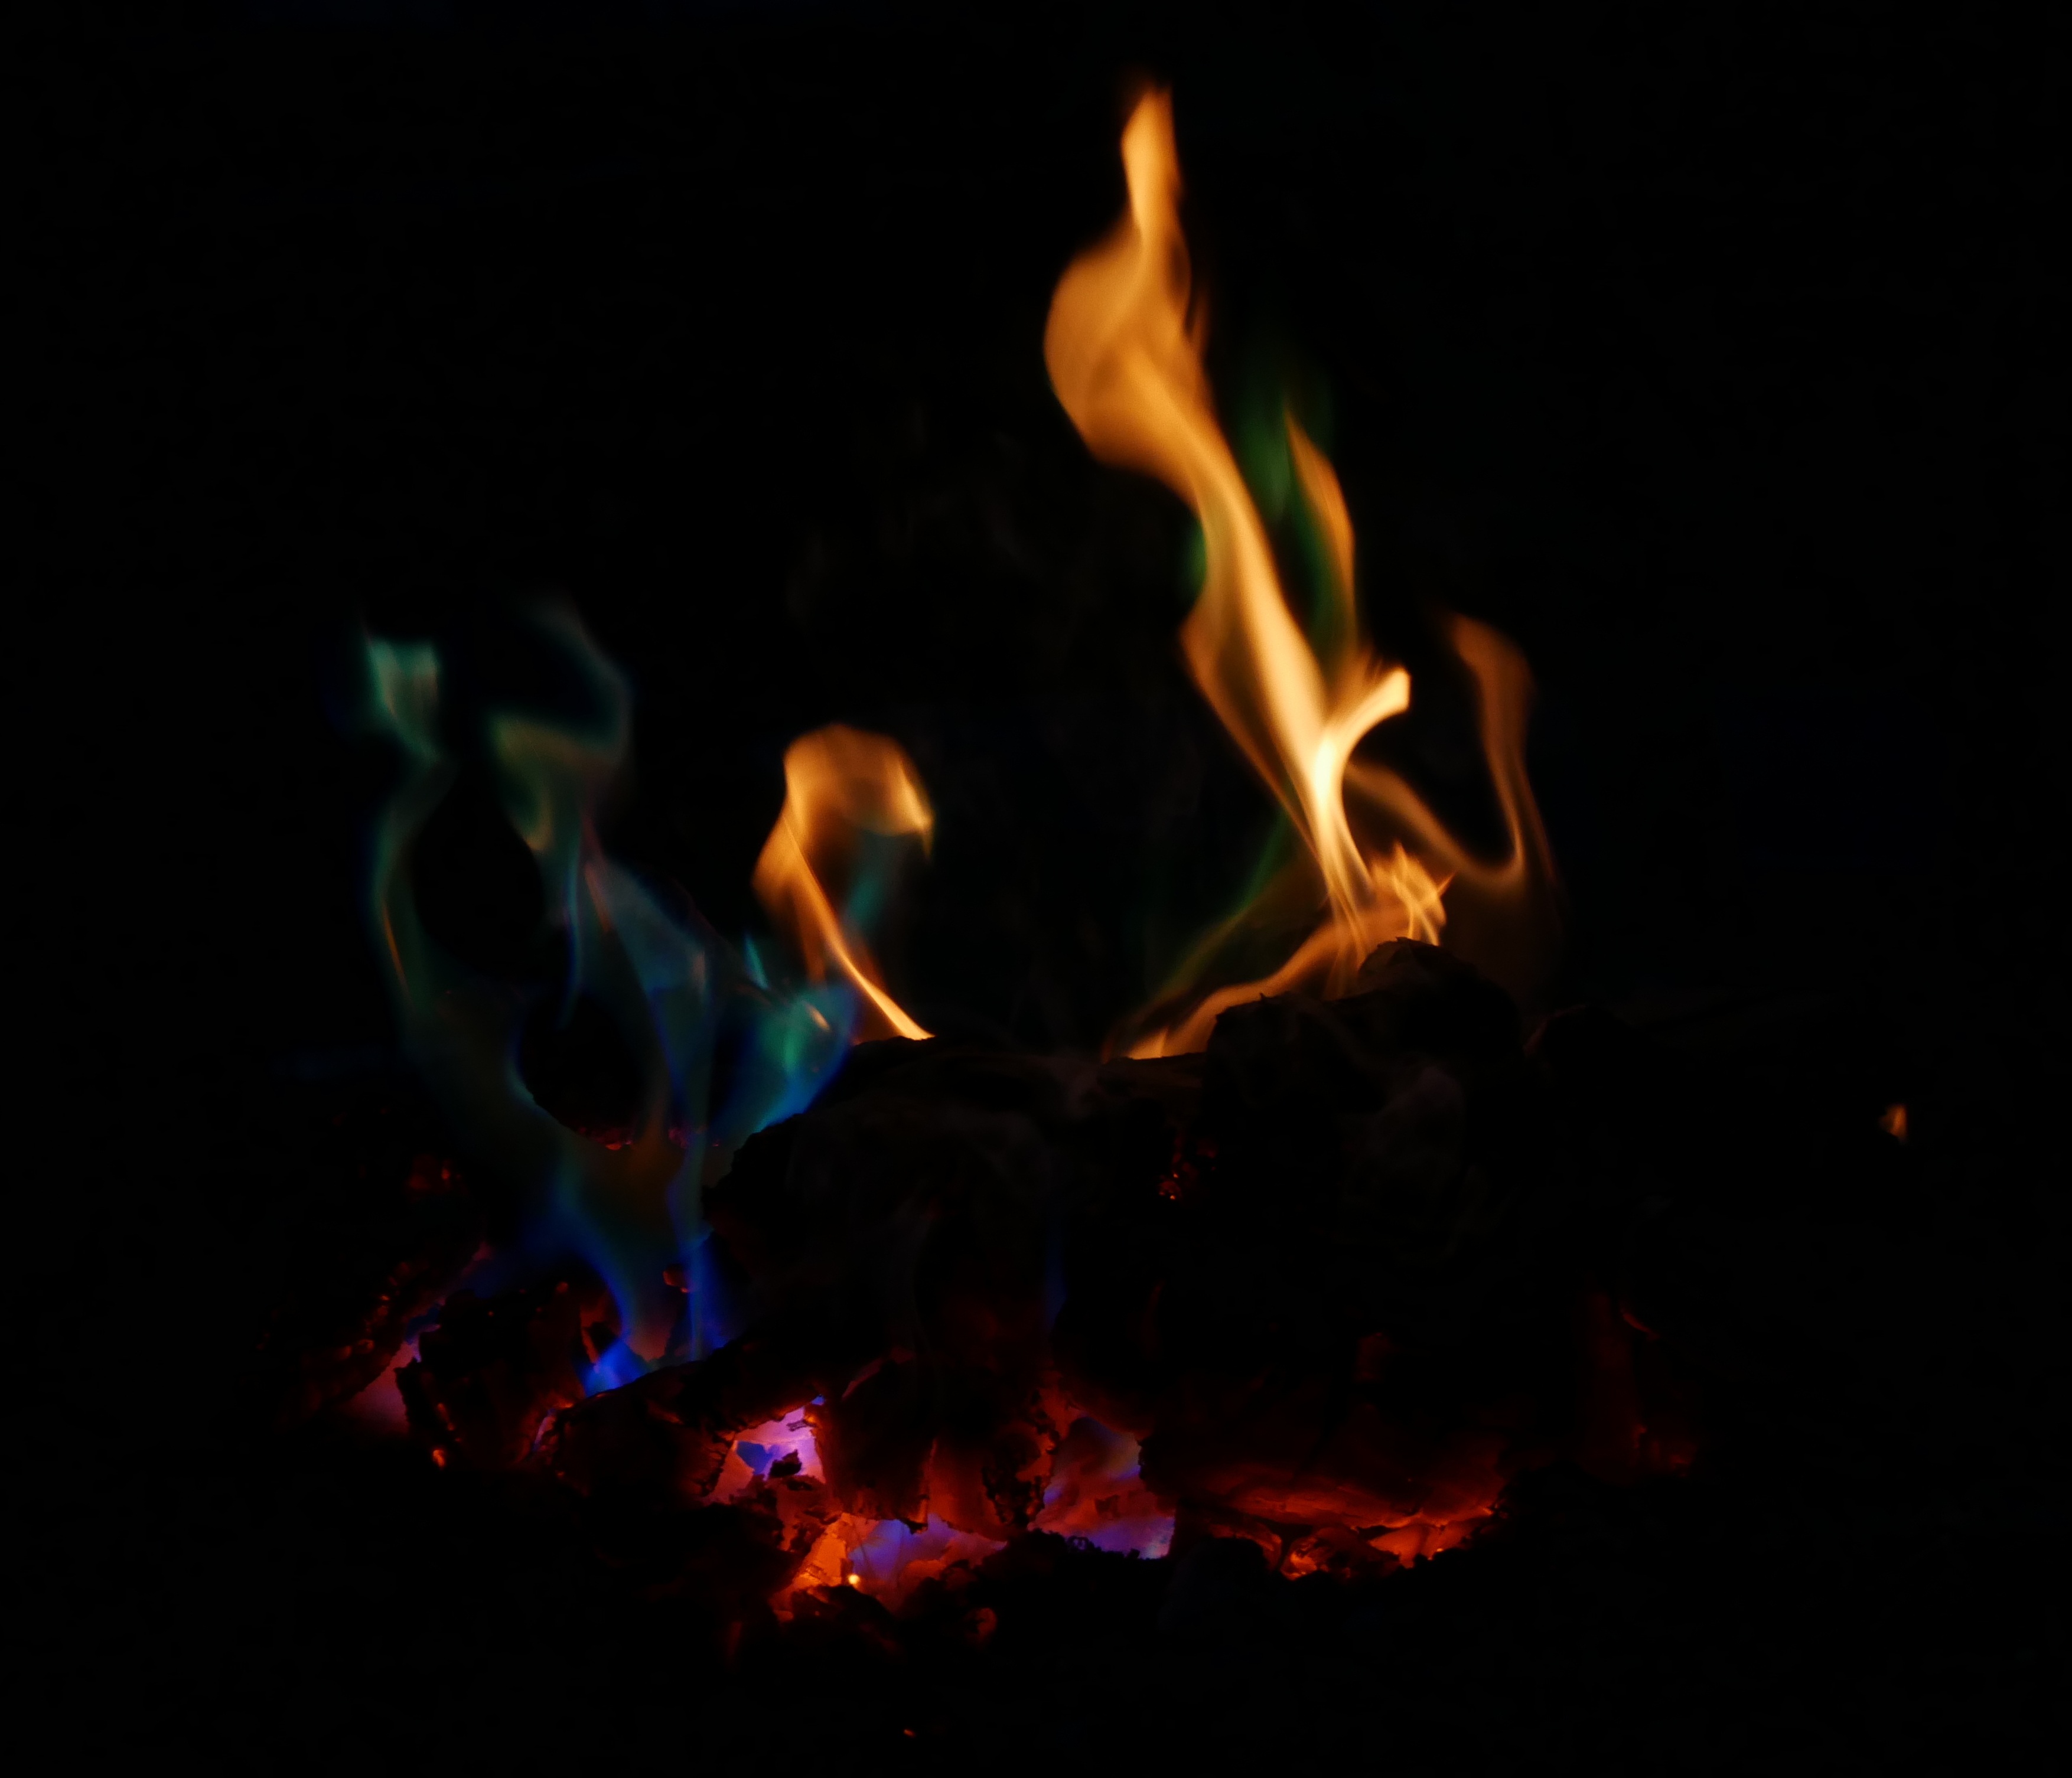
glowing, night, color, flame, fire, darkness, colorful, campfire, heat, burn, flaming, background, hot, surreal, flamen, embers, desktop background, geological phenomenon